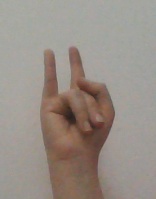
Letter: la